Chhutti Jashe Chhakka

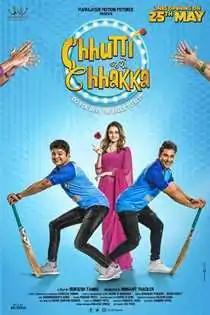
Poster

Chhutti Jashe Chhakka is a 2018 Gujarati language drama film written and directed by Durgesh Tanna and produced by Nishant Thaker. The music and score was composed by Kedar-Bhargav and the lyrics was written by Niren Bhatt and Bhargav Purohit. It stars Janki Bodiwala, Bharat Chawda, Saurabh Rajyaguru, Hemang Dave and Maulik Nayak. Avani Soni was casting director of the film.